Blaney

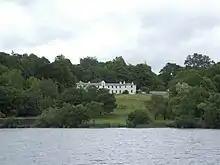
Ely Lodge

One of the children of the 5th Duke was Gerald Grosvenor, 6th Duke of Westminster whose home was here until he went to boarding schools in England. It is now a private residence.